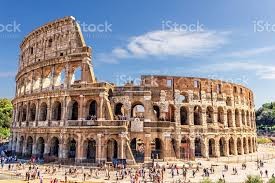
Landmark: Roman Colosseum